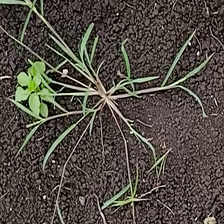
Weed species: Digitaria_SP_(Digitaria Sanguinalis )